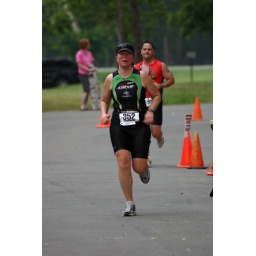
June 1st LR Sprint TRI with the swim in the ski lake and the bike and run on the NLR River trail